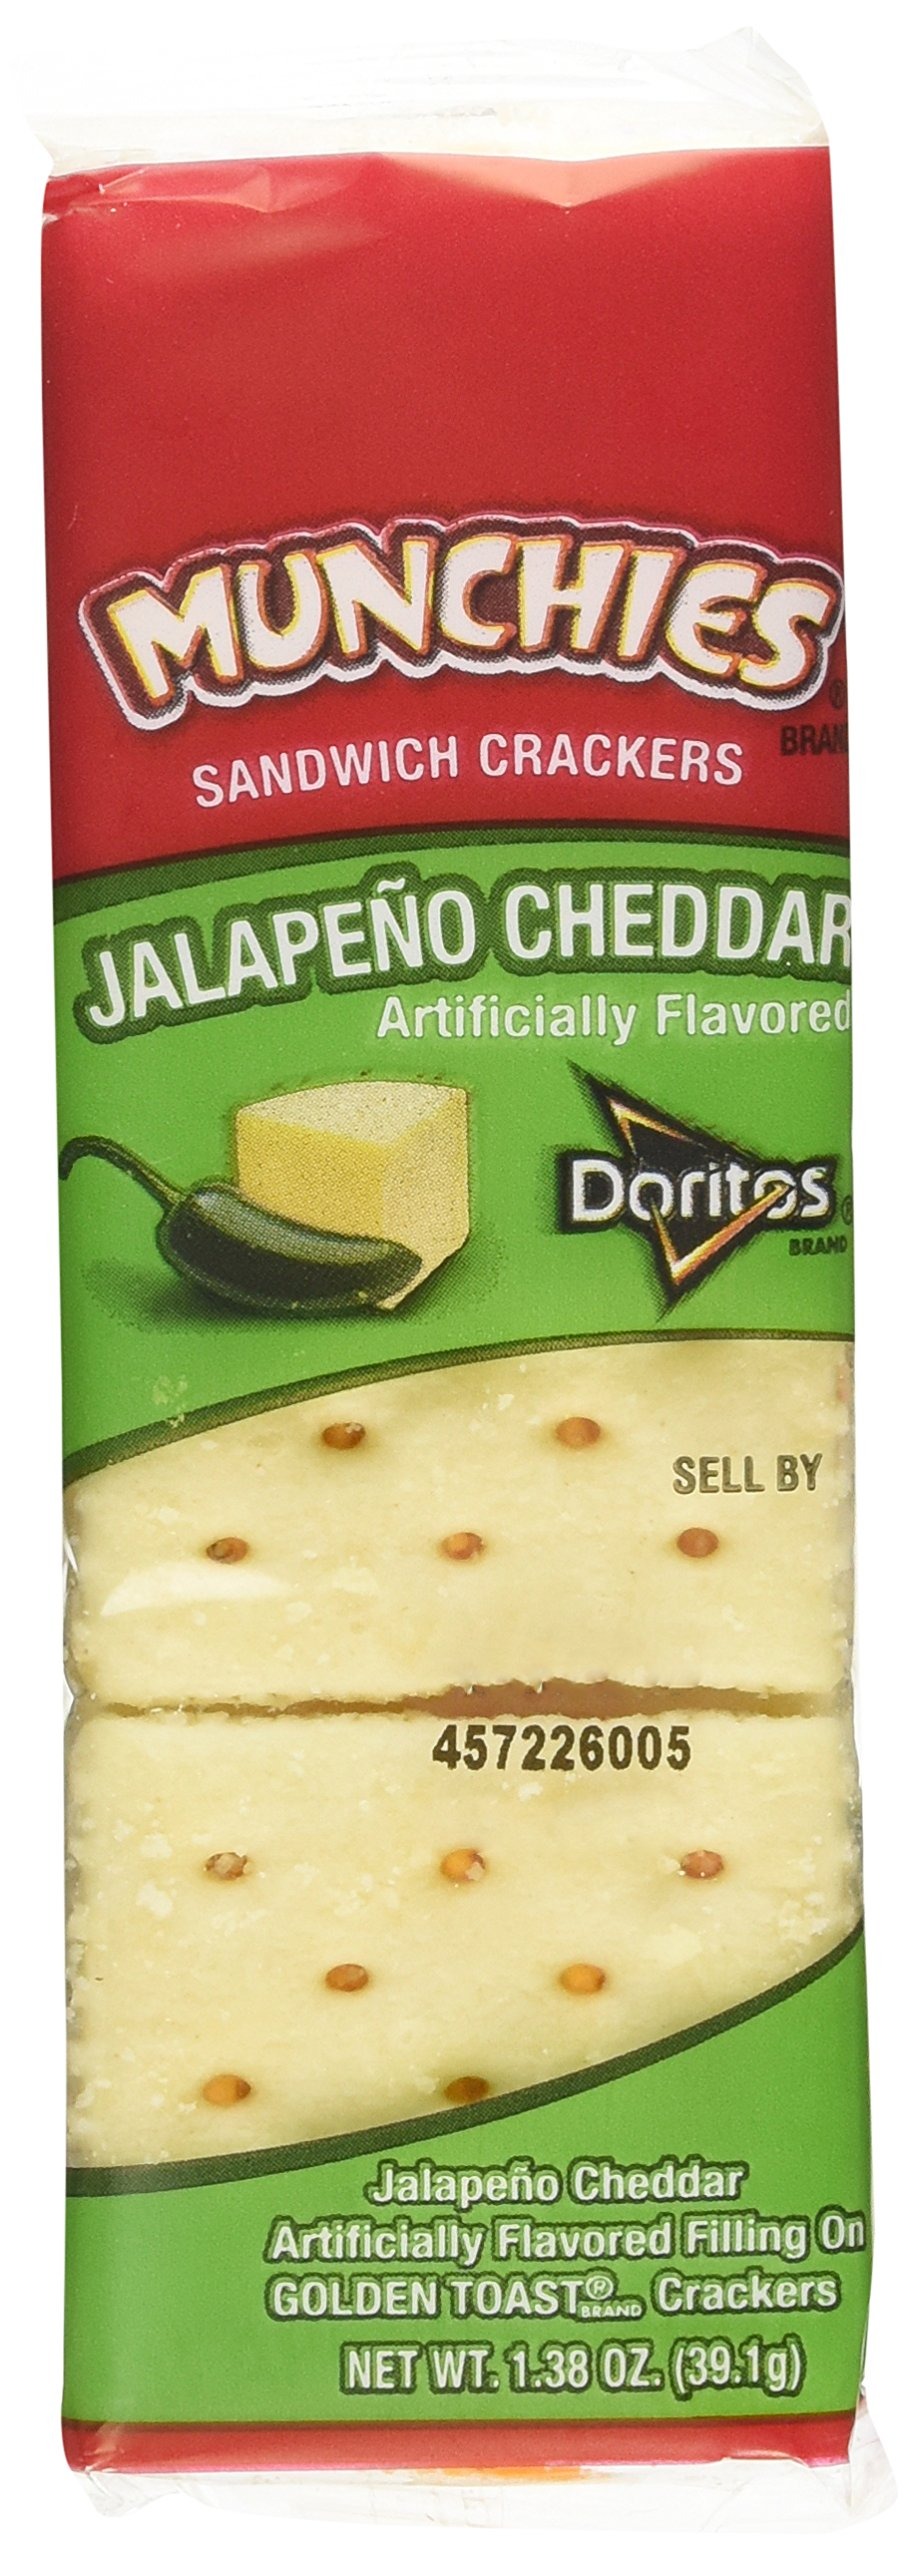
Item Name: Frito Lay, Munchies, Jalapeno Sandwich Crackers, 11.4oz Box (Pack of 4)
Value: 45.6
Unit: Ounce

Price: 3.47